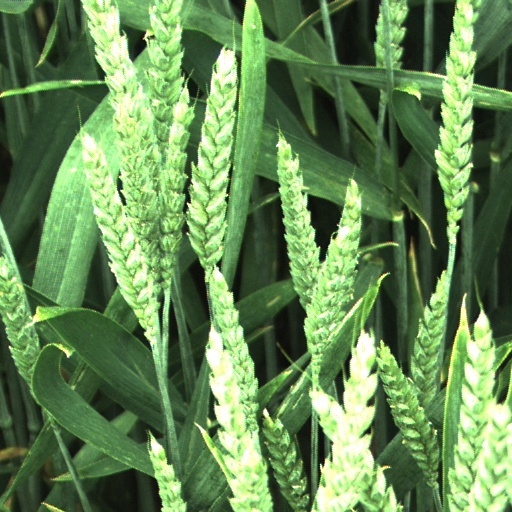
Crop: wheat